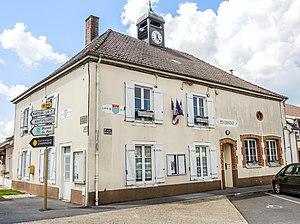
Façade de la mairie de saint-Imoges. Marne